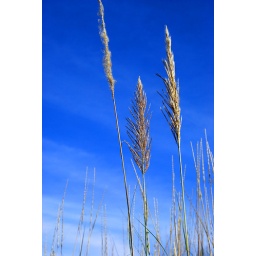
Long grassfields over a blue sky